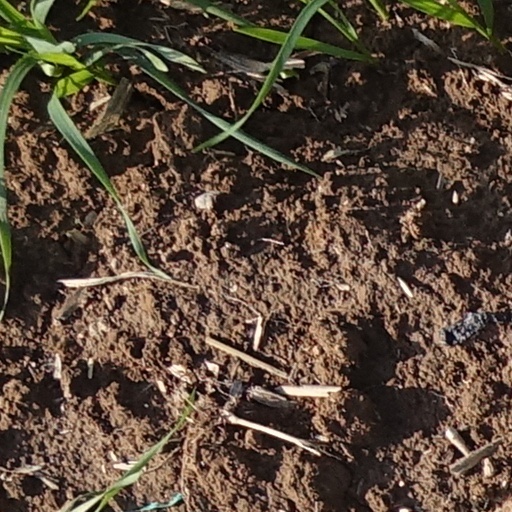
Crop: wheat